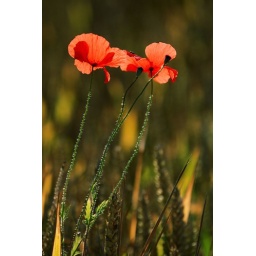
Green poppies within red and blue wheat field